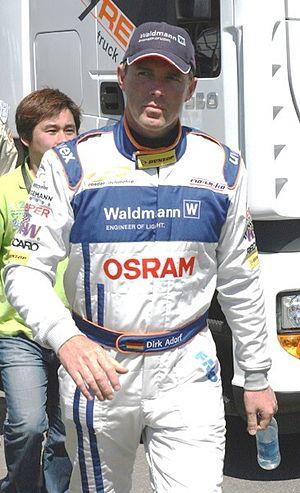
Dirk Adorf est un pilote de course allemand.